Ray Wilkins

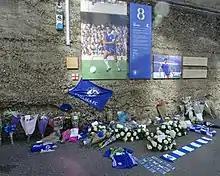
Memorial wall outside Stamford Bridge

The son of professional footballer George Wilkins, he had two sisters and three footballer brothers: Graham Wilkins (born 28 June 1955 in Hillingdon), a former professional, who played in the Football League as a full-back for Chelsea, Brentford, and Southend United; former Brighton & Hove Albion manager and player Dean Wilkins; and Stephen Wilkins, who was signed by Chelsea and later made one appearance for Brentford, before playing for a number of non-League teams, including Dagenham and Hayes. Throughout his life, Wilkins was known by his childhood nickname of "Butch".